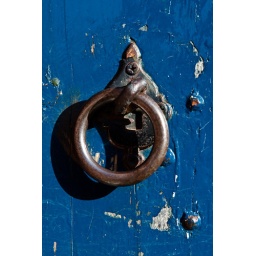
Doorhandle on monumental building located on Tweebaksmarkt in Leeuwarden. I checked, door was locked.